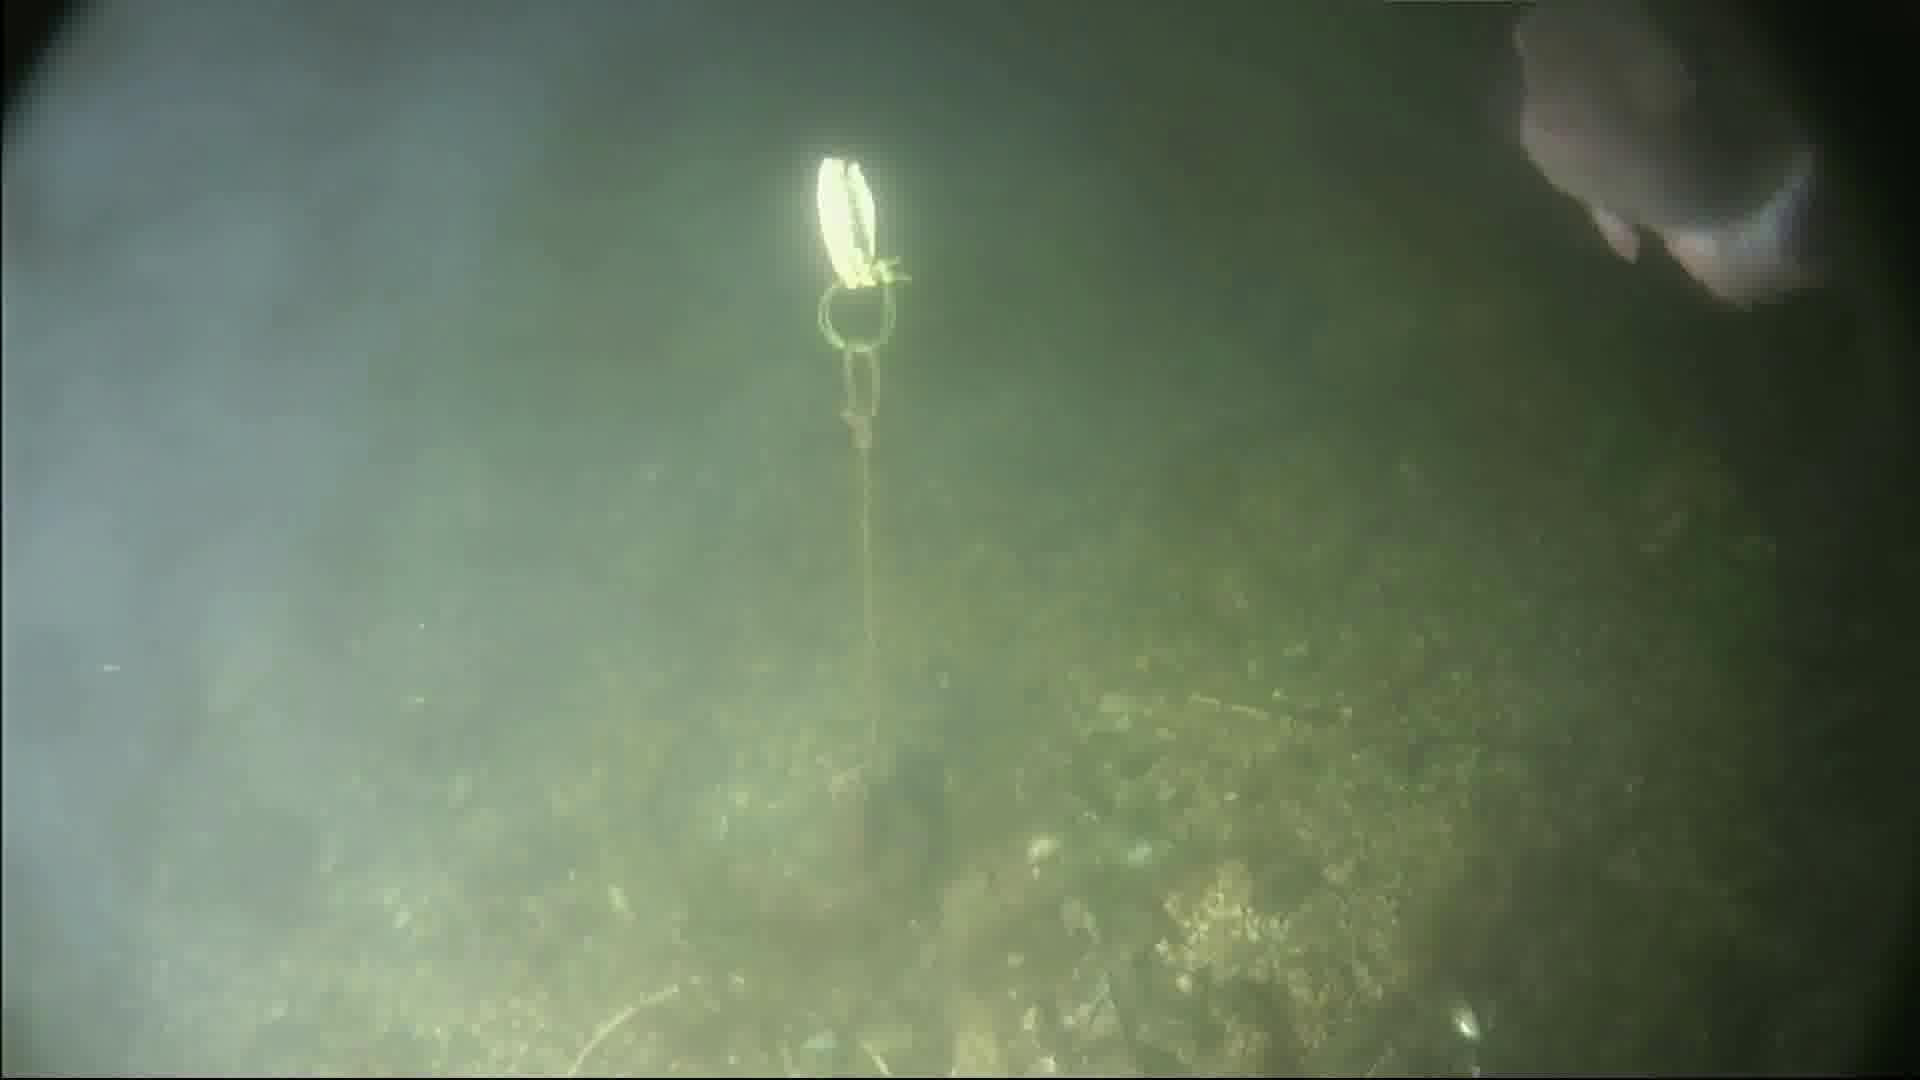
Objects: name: fish
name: crab